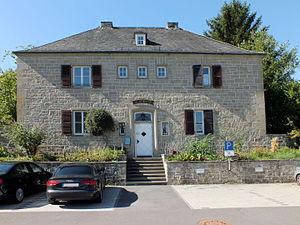
L’architecture nazie désigne l'architecture officielle allemande sous le régime national-socialiste. Ce concept tente de mettre en valeur un certain nombre de caractéristiques communes dans les commandes architecturales de l'État et du parti national-socialiste entre 1933 et 1945 et dans la réalisation des projets qui ont découlé de ces commandes.